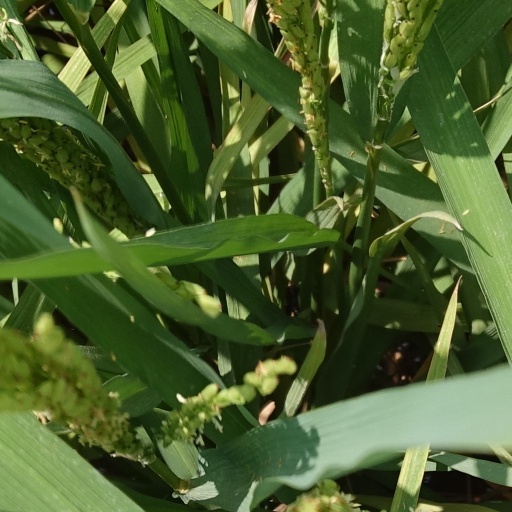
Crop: rice